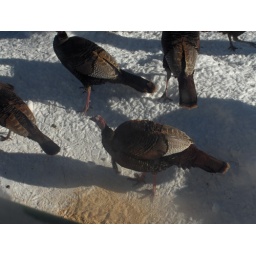
Wild turkeys visiting my bird feeder outside the kitchen window on a bright day in the winter of 2007/2008.